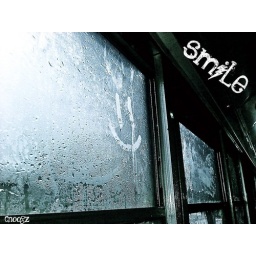
smiley face drawn on a bus window in the rain